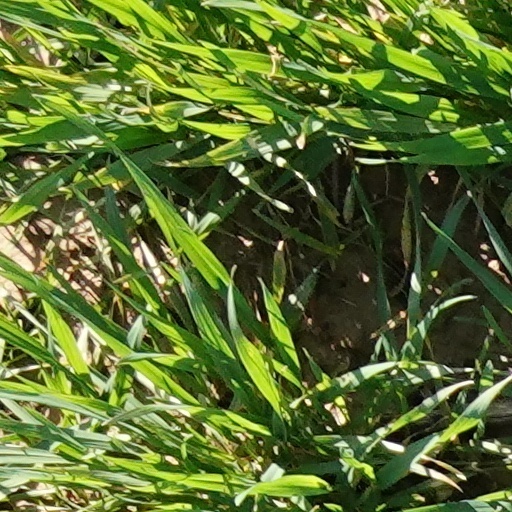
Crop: wheat